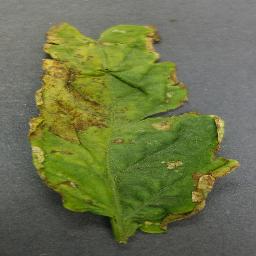
Label: Tomato___Bacterial_spot